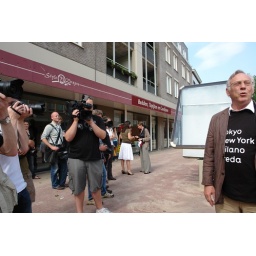
De pers in afwachting van de persconferentie door wethouder Wilbert Willems.